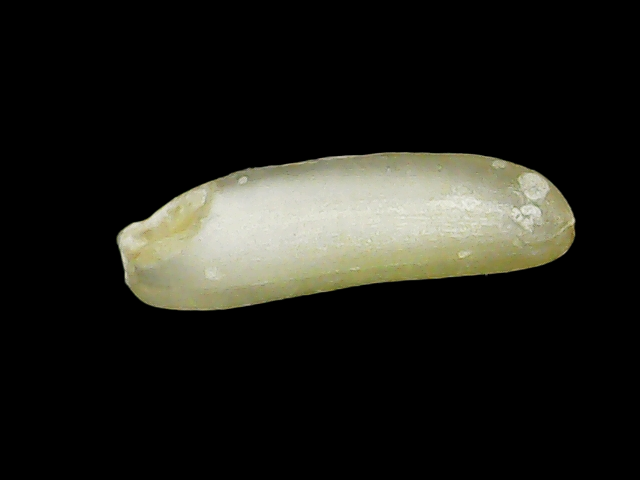
Rice variety: Binadhan21